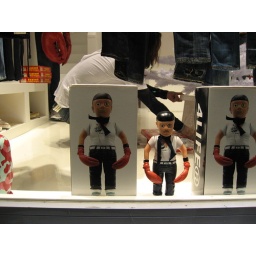
A store window in Tokyo with figures with claw hands. The boxes say 4Life on the side.